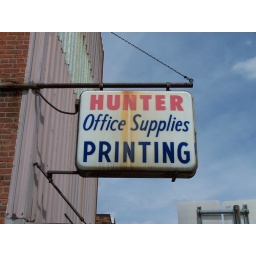
Old plastic sign for Hunter Office Supplies Printing in St Mary's, Ohio.